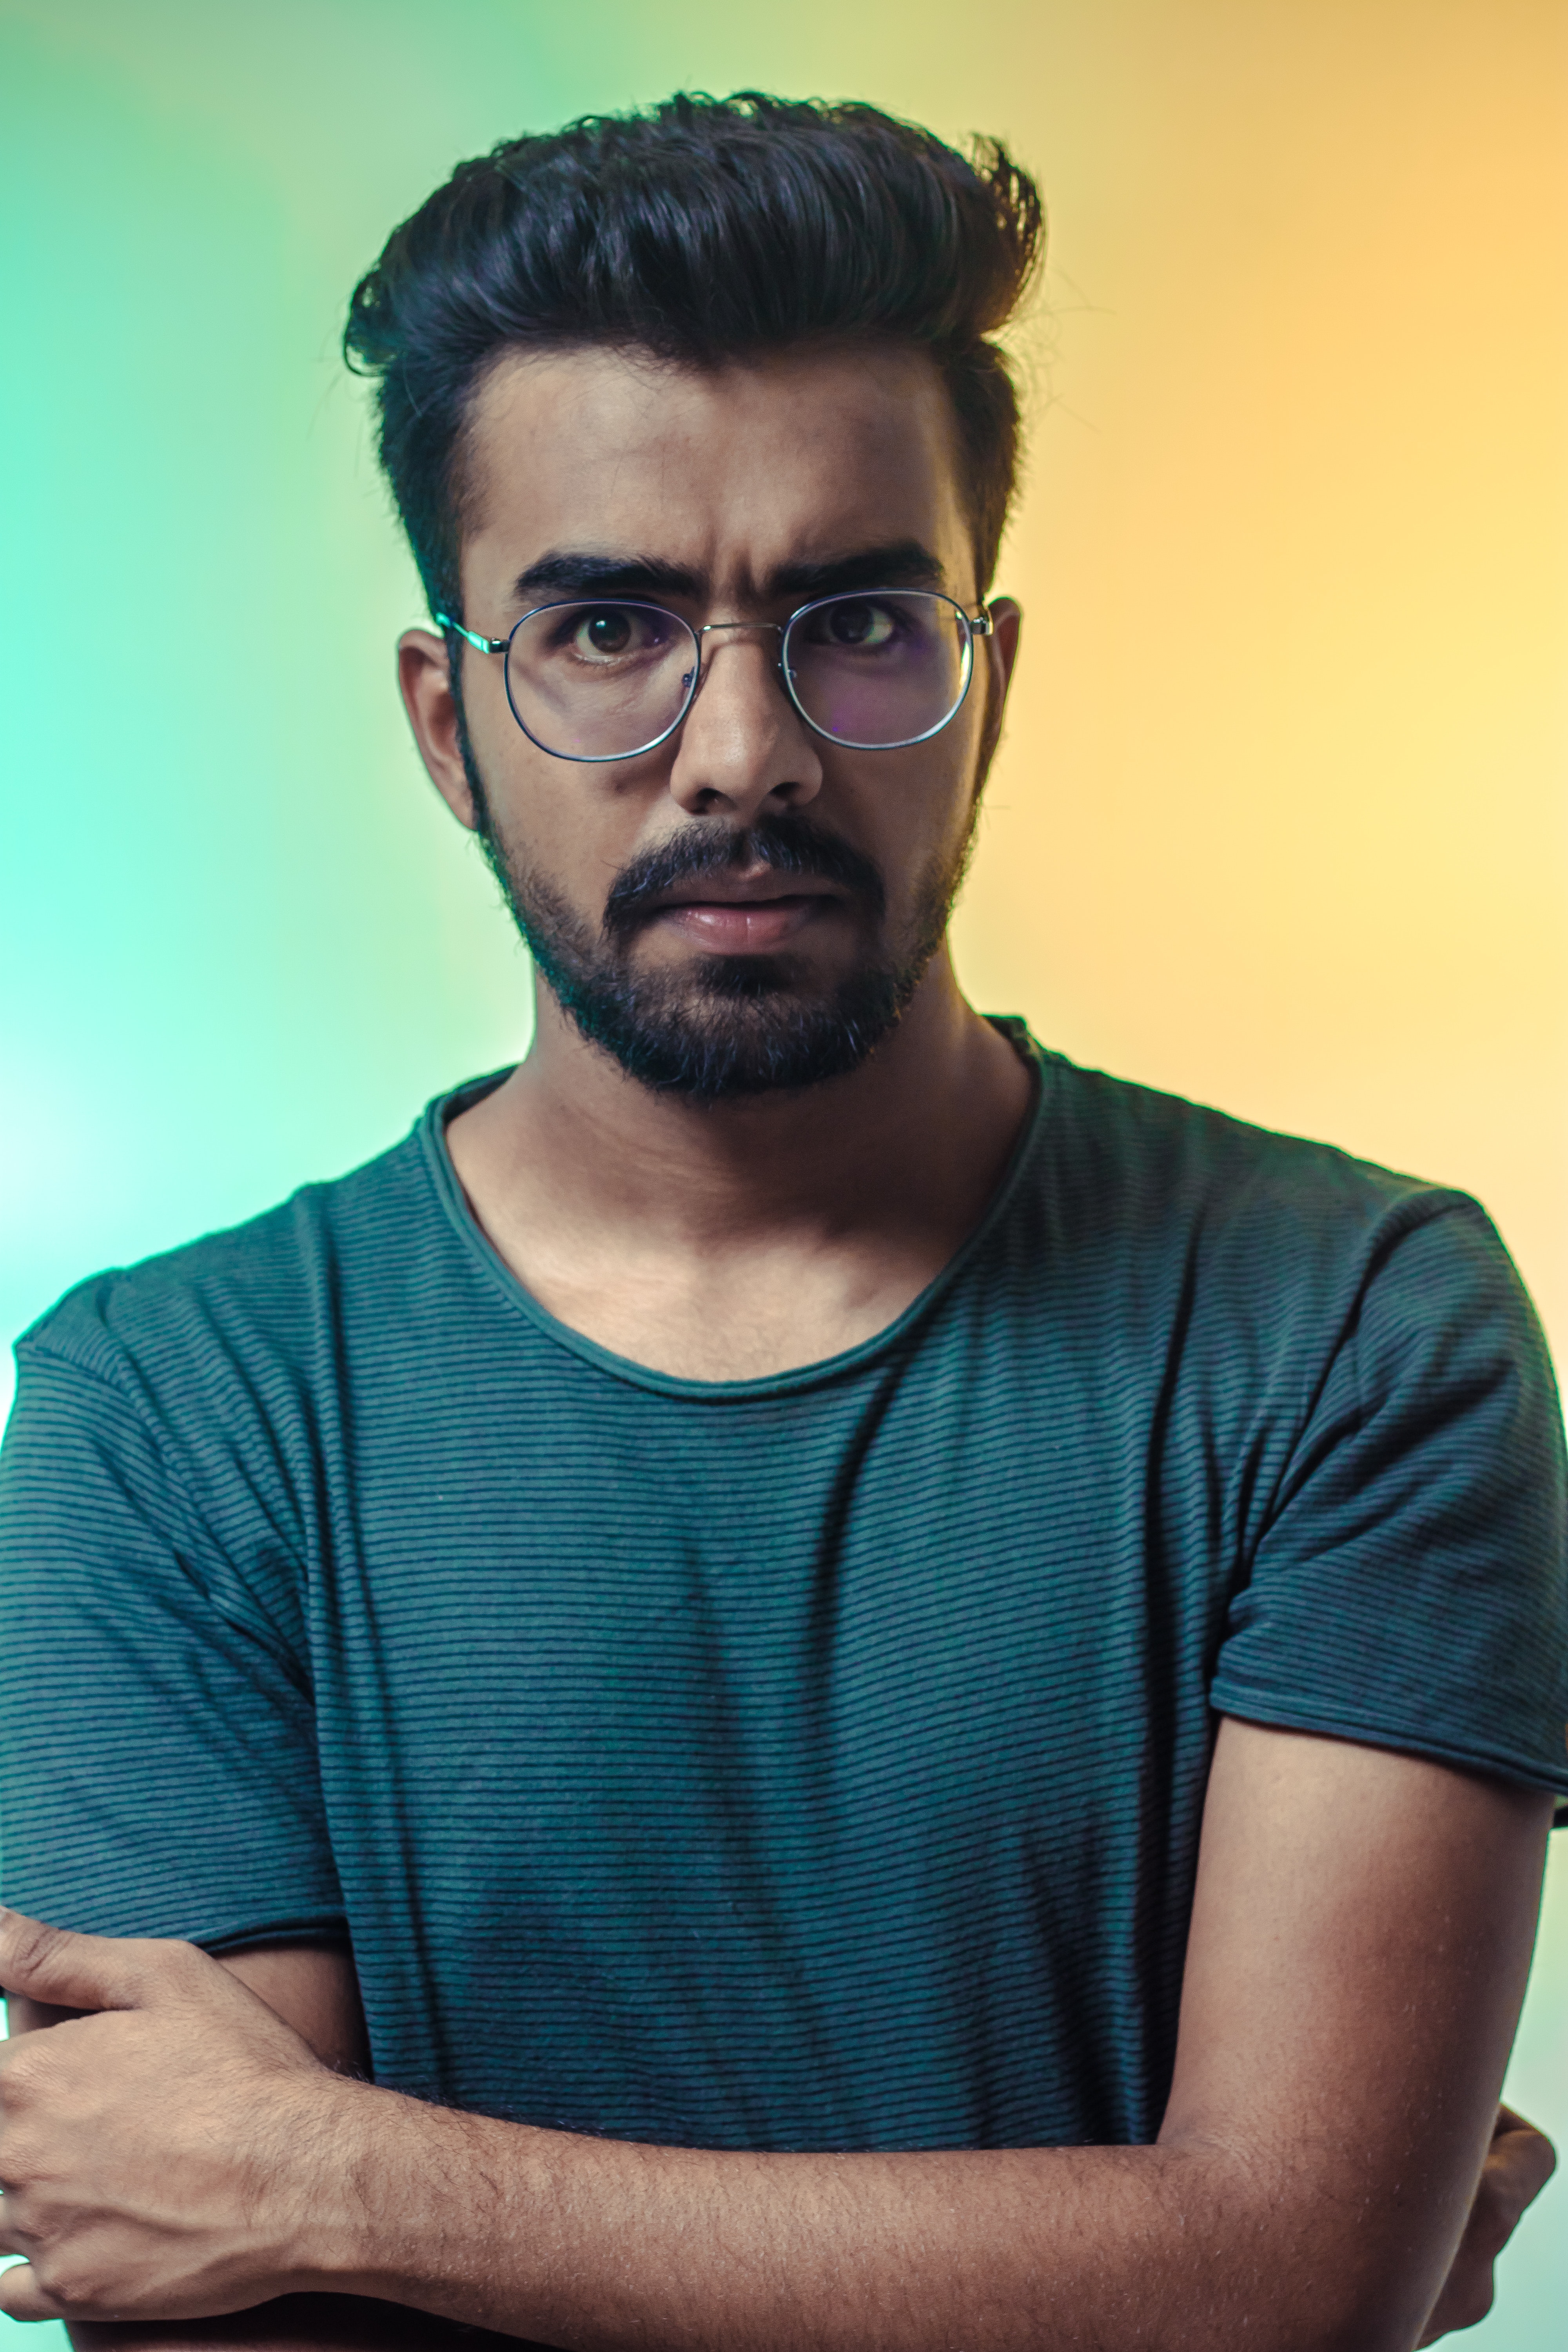
hair, facial hair, glasses, beard, eyewear, vision care, chin, hairstyle, moustache, cool, black hair, portrait